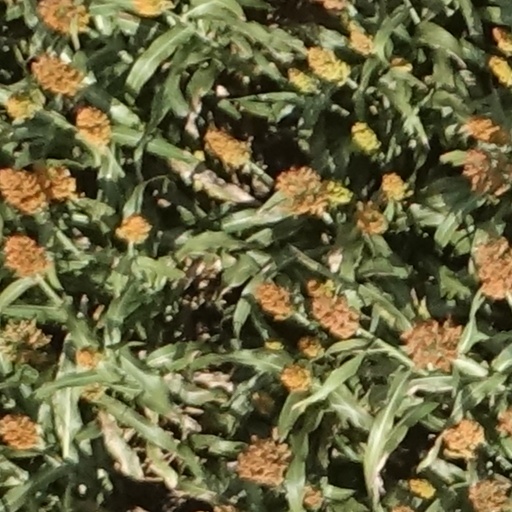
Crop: sorghum